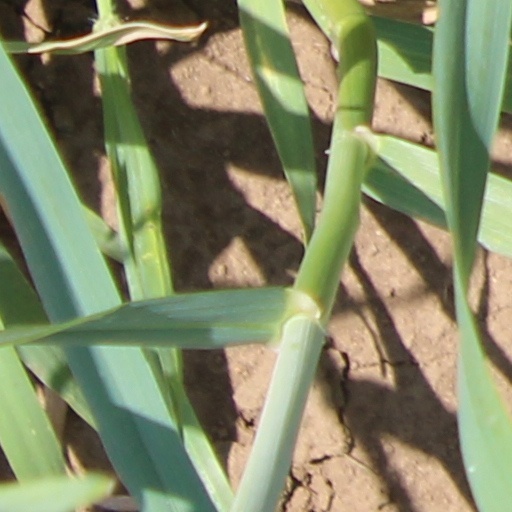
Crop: wheat